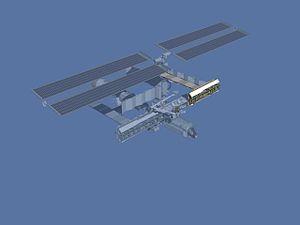
La poutre de la Station spatiale internationale est une structure métallique de plus de 100 mètres de long qui porte les radiateurs qui dissipent l'excès de chaleur de la Station et les panneaux solaires qui lui fournissent son énergie. La poutre sert également de réceptacle à des palettes destinées à recevoir des expériences scientifiques. Elle supporte une voie ferrée sur laquelle circule le support du bras Canadarm 2 qui permet l'assemblage et la maintenance de la Station.